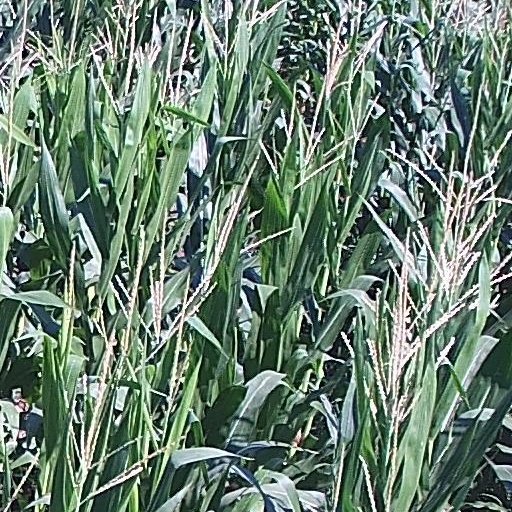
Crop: maize; corn